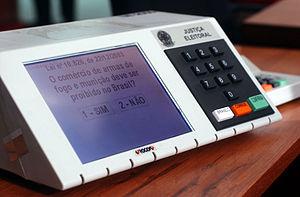
Le vote électronique est un système de vote dématérialisé, à comptage automatisé, notamment des scrutins, à l'aide de systèmes informatiques. Ce terme générique relève en vérité de plusieurs situations concrètes ; il peut qualifier les votes institutionnels ou l'utilisation de boîtiers de vote interactifs dans un cadre moins contrôlé.